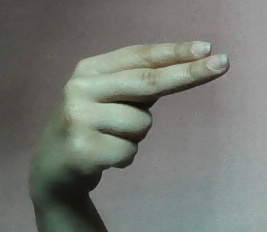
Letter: ain